Diogo Sousa (footballer, born 1998)

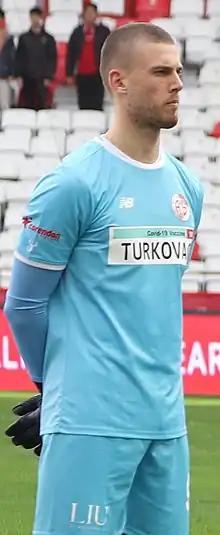
Sousa with Antalyaspor in 2022

Diogo Fesnard Nogueira de Sousa (born 16 September 1998) is a Portuguese footballer who plays as a goalkeeper for Turkish club Bodrum.